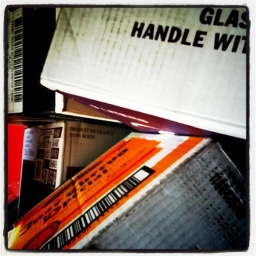
Box mountain in my car